John Gielgud

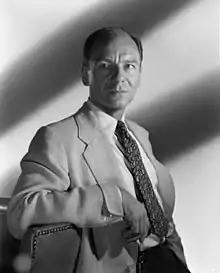
Gielgud, 1953

At the Shakespeare Memorial Theatre, Stratford-upon-Avon, Gielgud did much to reclaim his position as a leading Shakespearean. His cold, unsympathetic Angelo in Peter Brook's production of "Measure for Measure" (1950) showed the public a new, naturalistic manner in his playing. He followed this with three other Shakespeare productions with Brook, which were well received. His own attempt at direction in Stratford, for Richardson's "Macbeth" in 1952, was much less successful, with poor notices for the star and worse ones for the director.